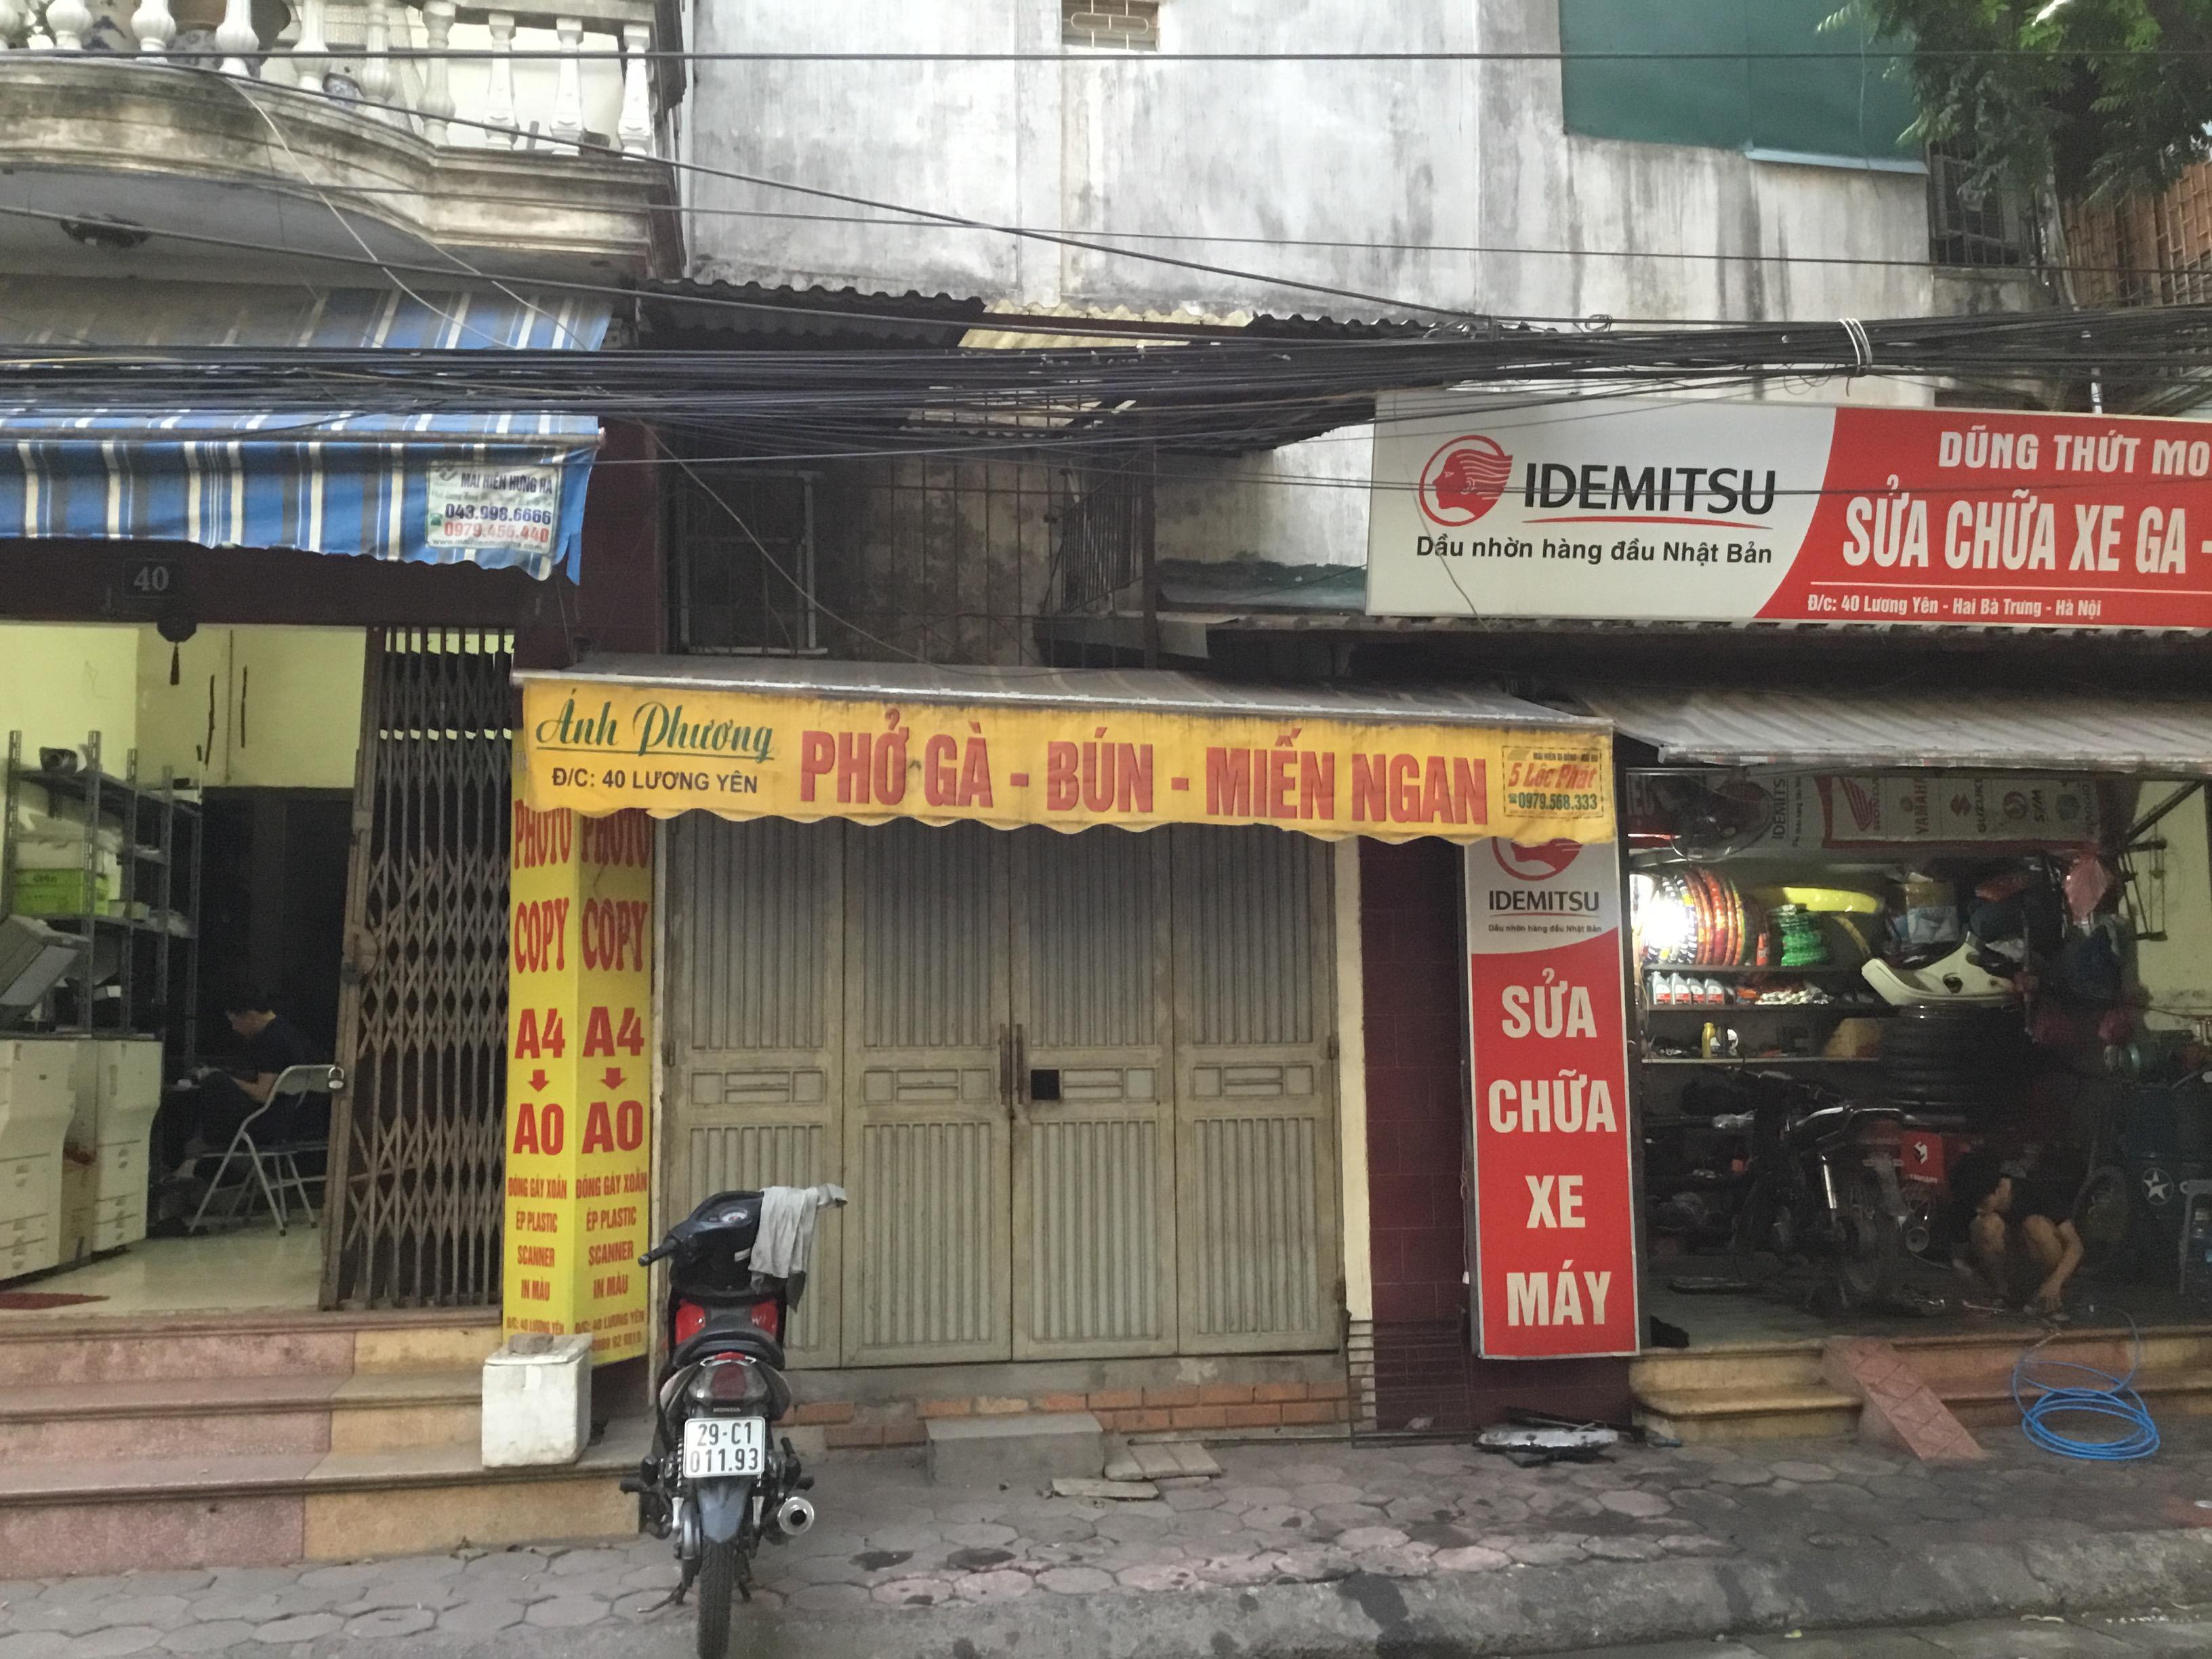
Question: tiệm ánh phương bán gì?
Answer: tiệm ánh phương bán phở gà, bún, miến ngan